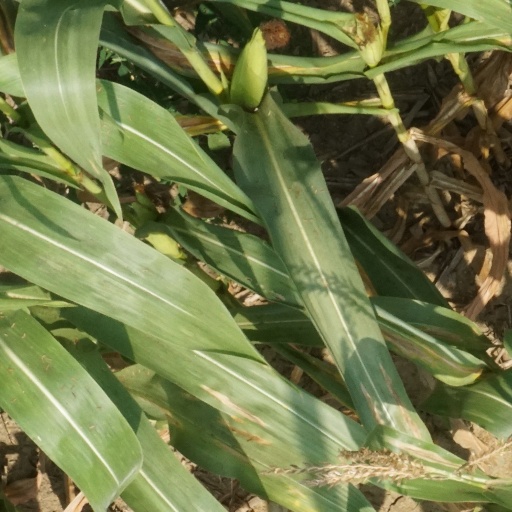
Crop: maize; corn